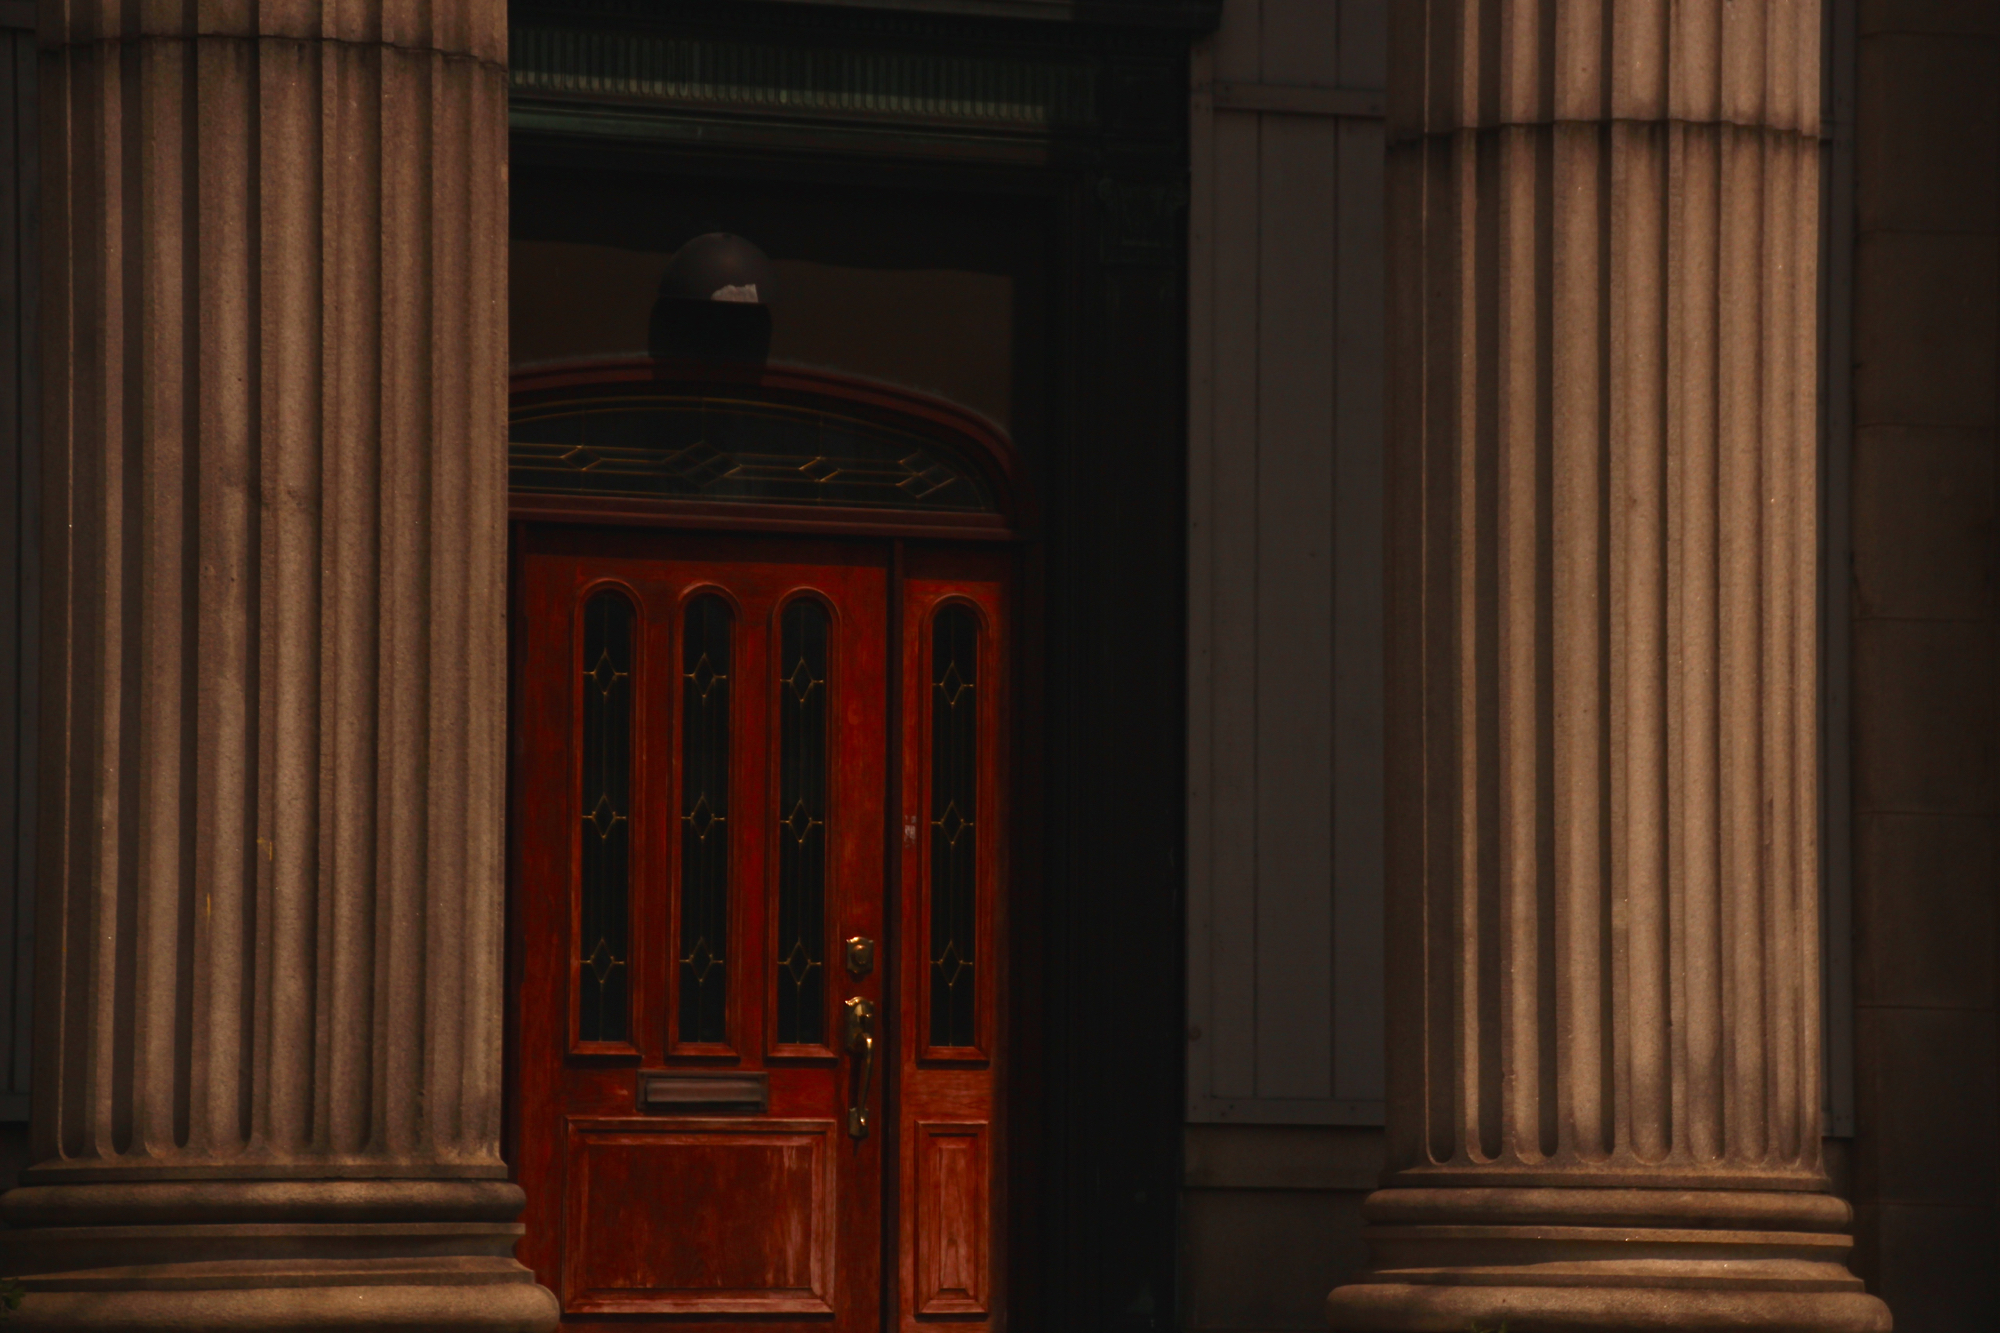
light, structure, wood, house, window, column, darkness, lighting, door, interior design, temple, 3652015, odc, 365the2015edition, day161, parallelline, day161365, 10jun15, window covering